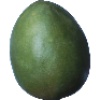
Label: Mango 1